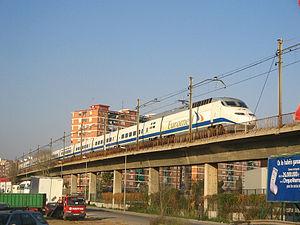
Le S-101 est un train construit par Alstom et qui circule en Espagne pour la Renfe.